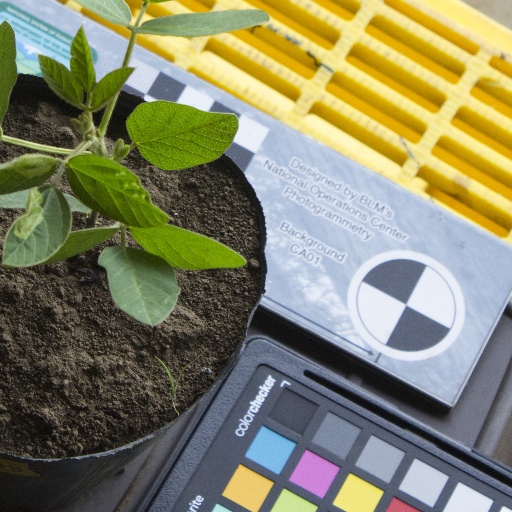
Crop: soybean